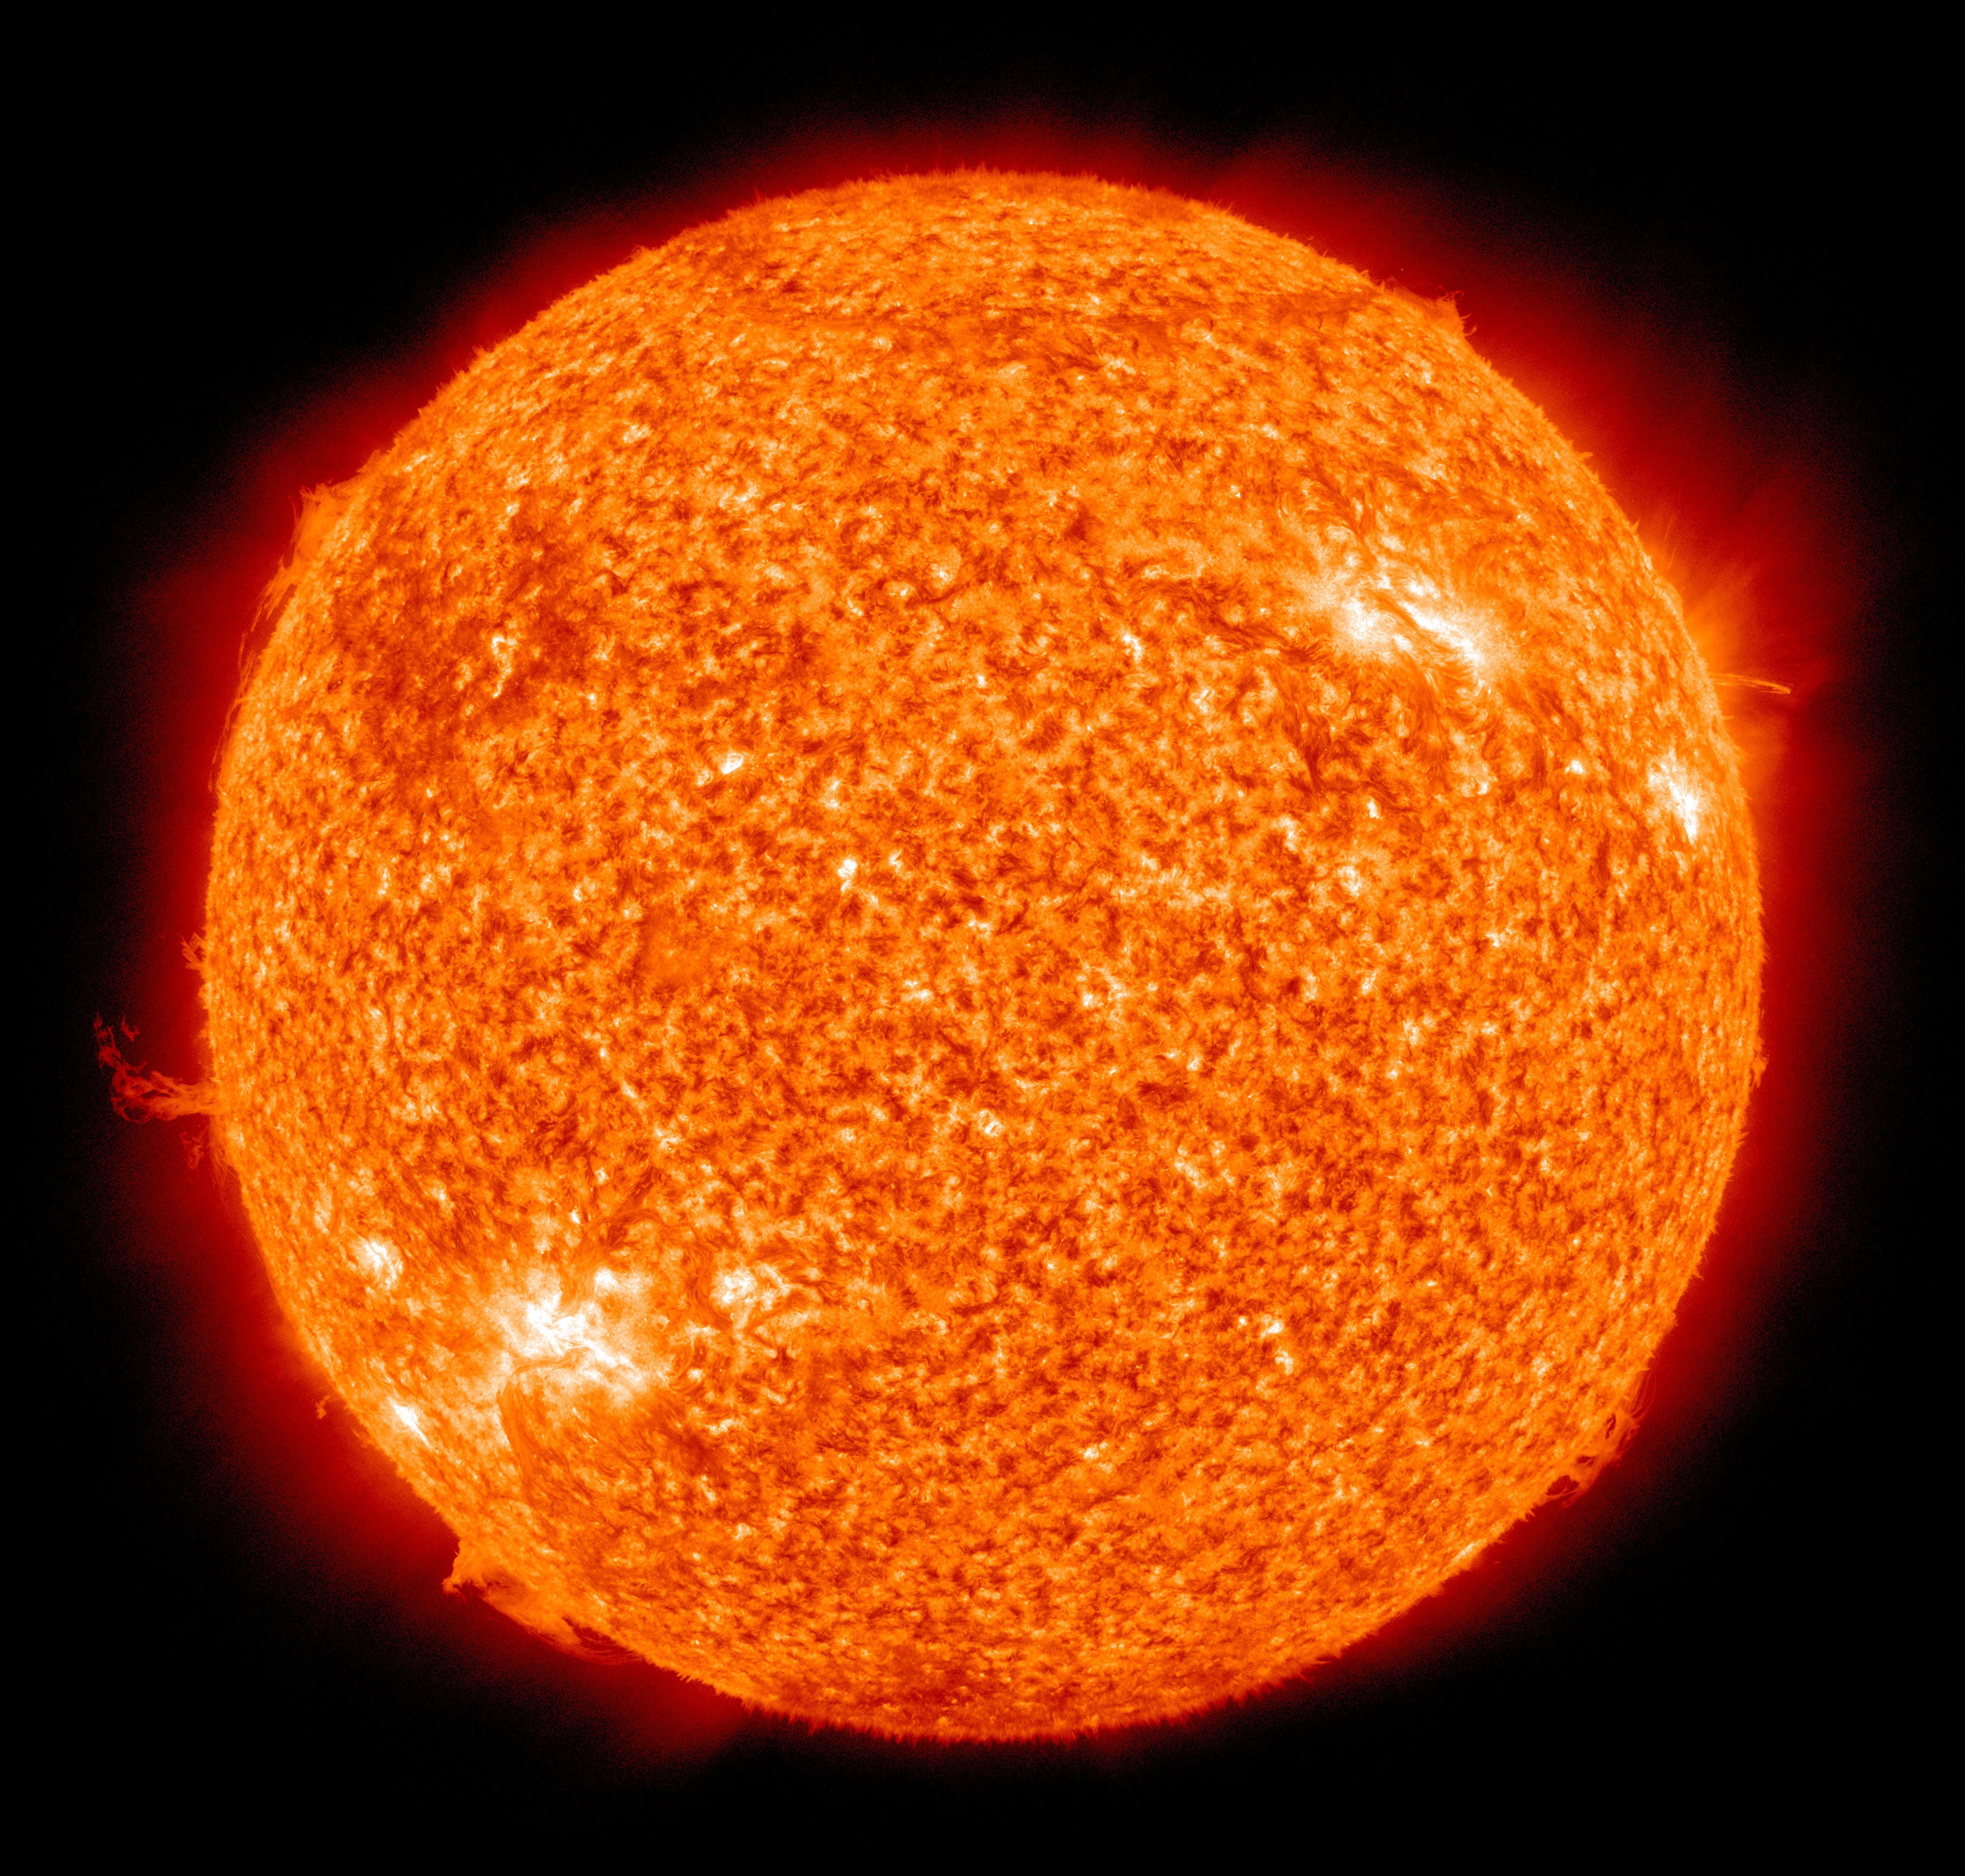
sun, sunlight, atmosphere, aviation, fire, nasa, research, science, astronomy, hot, gas, fireball, eruption, embers, space travel, astronautics, prominence, astronomical object, solar flare, sun spots